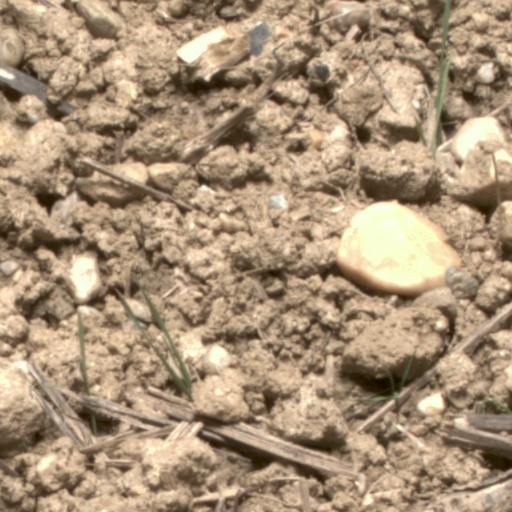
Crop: wheat